Alex García (racing driver, born 1977)

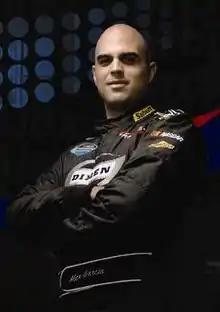

Alex García (born March 18, 1977) is a Venezuelan former professional stock car racing driver who last competed in the NASCAR Nationwide Series. Known as a road course ringer, García drove the No. 98 Dixien/OmniSource Chevrolet for Transnet Racing, a team he owned. Alex García made his NASCAR Nationwide Series debut in the 2007 Telcel Motorola Mexico 200 in Mexico City, where he became the first Venezuelan to race in one of NASCAR's top three series.